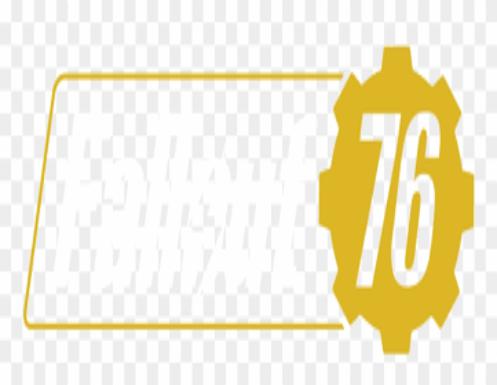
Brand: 76
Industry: Clothes